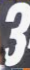
Number: 3